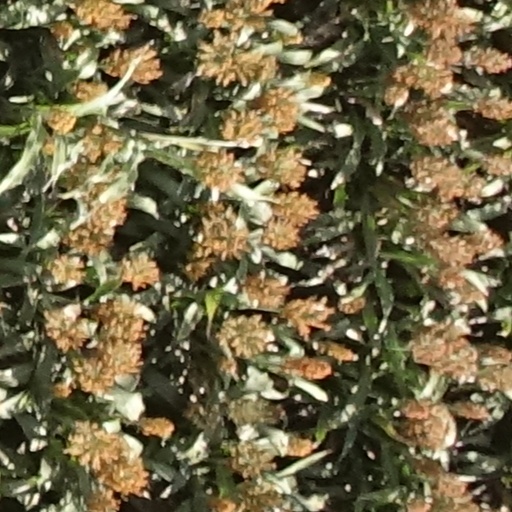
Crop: sorghum